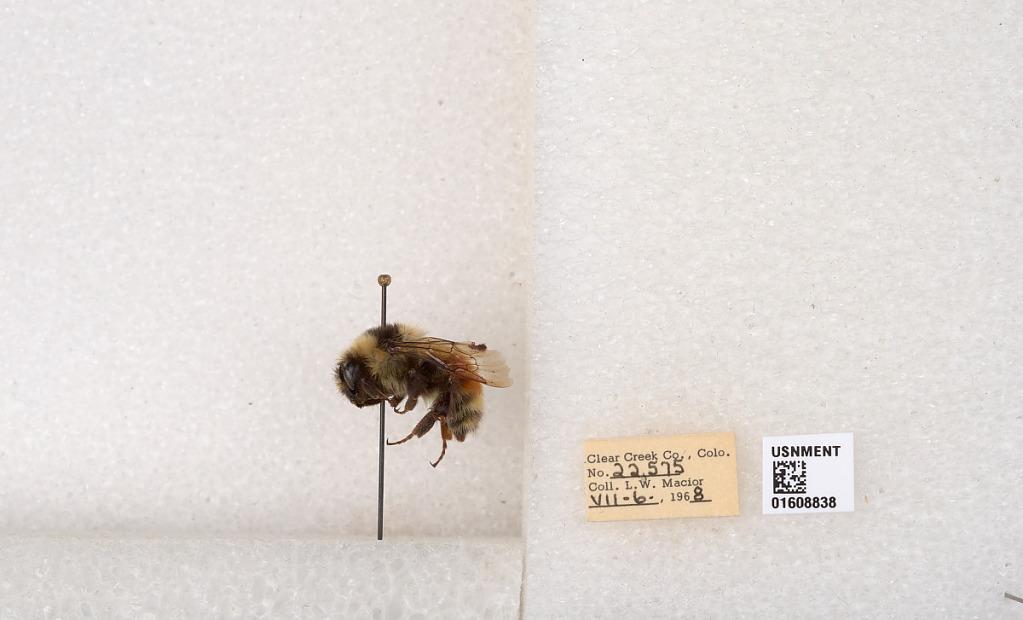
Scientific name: Bombus (Pyrobombus) sylvicola Kirby
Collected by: L. Macior
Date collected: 1968-7-6
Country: United States
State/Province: Colorado
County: Clear Creek
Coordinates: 39.6891, -105.644